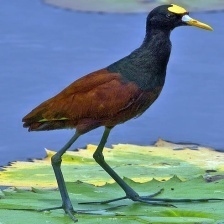
Species: NORTHERN JACANA
Scientific name: JACANA SPINOSA